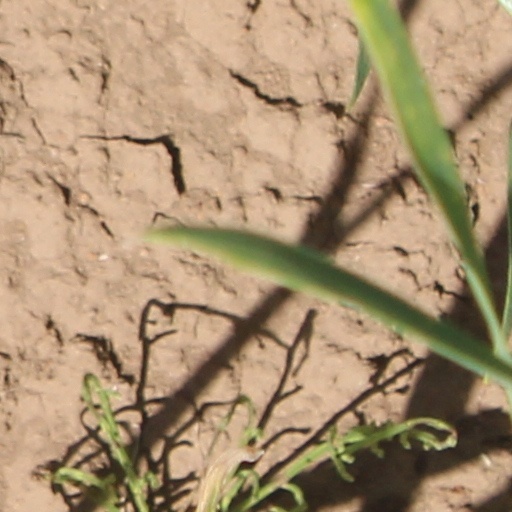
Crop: wheat